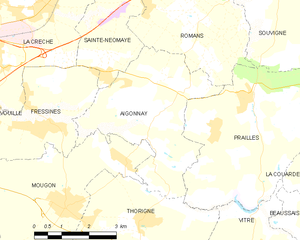
Carte des communes françaises Aigonnay